1935 Grand Prix season

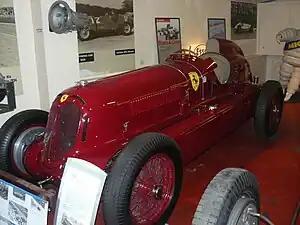
Alfa Romeo "Bimotore"

Near the end of the season, Alfa Romeo released its new model to Ferrari – the 8C-35. The 3.8-litre engine was put onto a new chassis with a rear-mounted gearbox and swing-axle rear suspension. It was an interim measure while Vittorio Jano worked on a new V12.